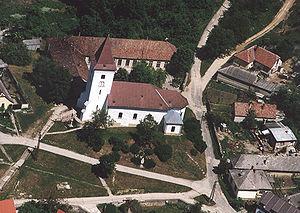
Bajót est un village et une commune du comitat de Komárom-Esztergom en Hongrie.